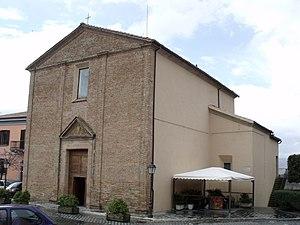
Fabro est une commune de la province de Terni en Ombrie.